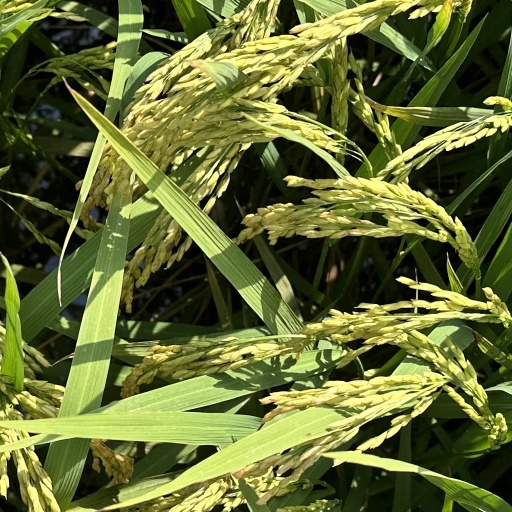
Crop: rice